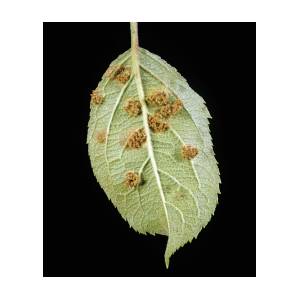
Plant: Apple
Disease: apple rust